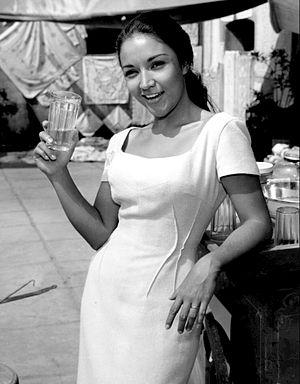
Míriam Colón est une actrice portoricaine née le 20 août 1936 à Ponce et morte le 3 mars 2017 à New York.